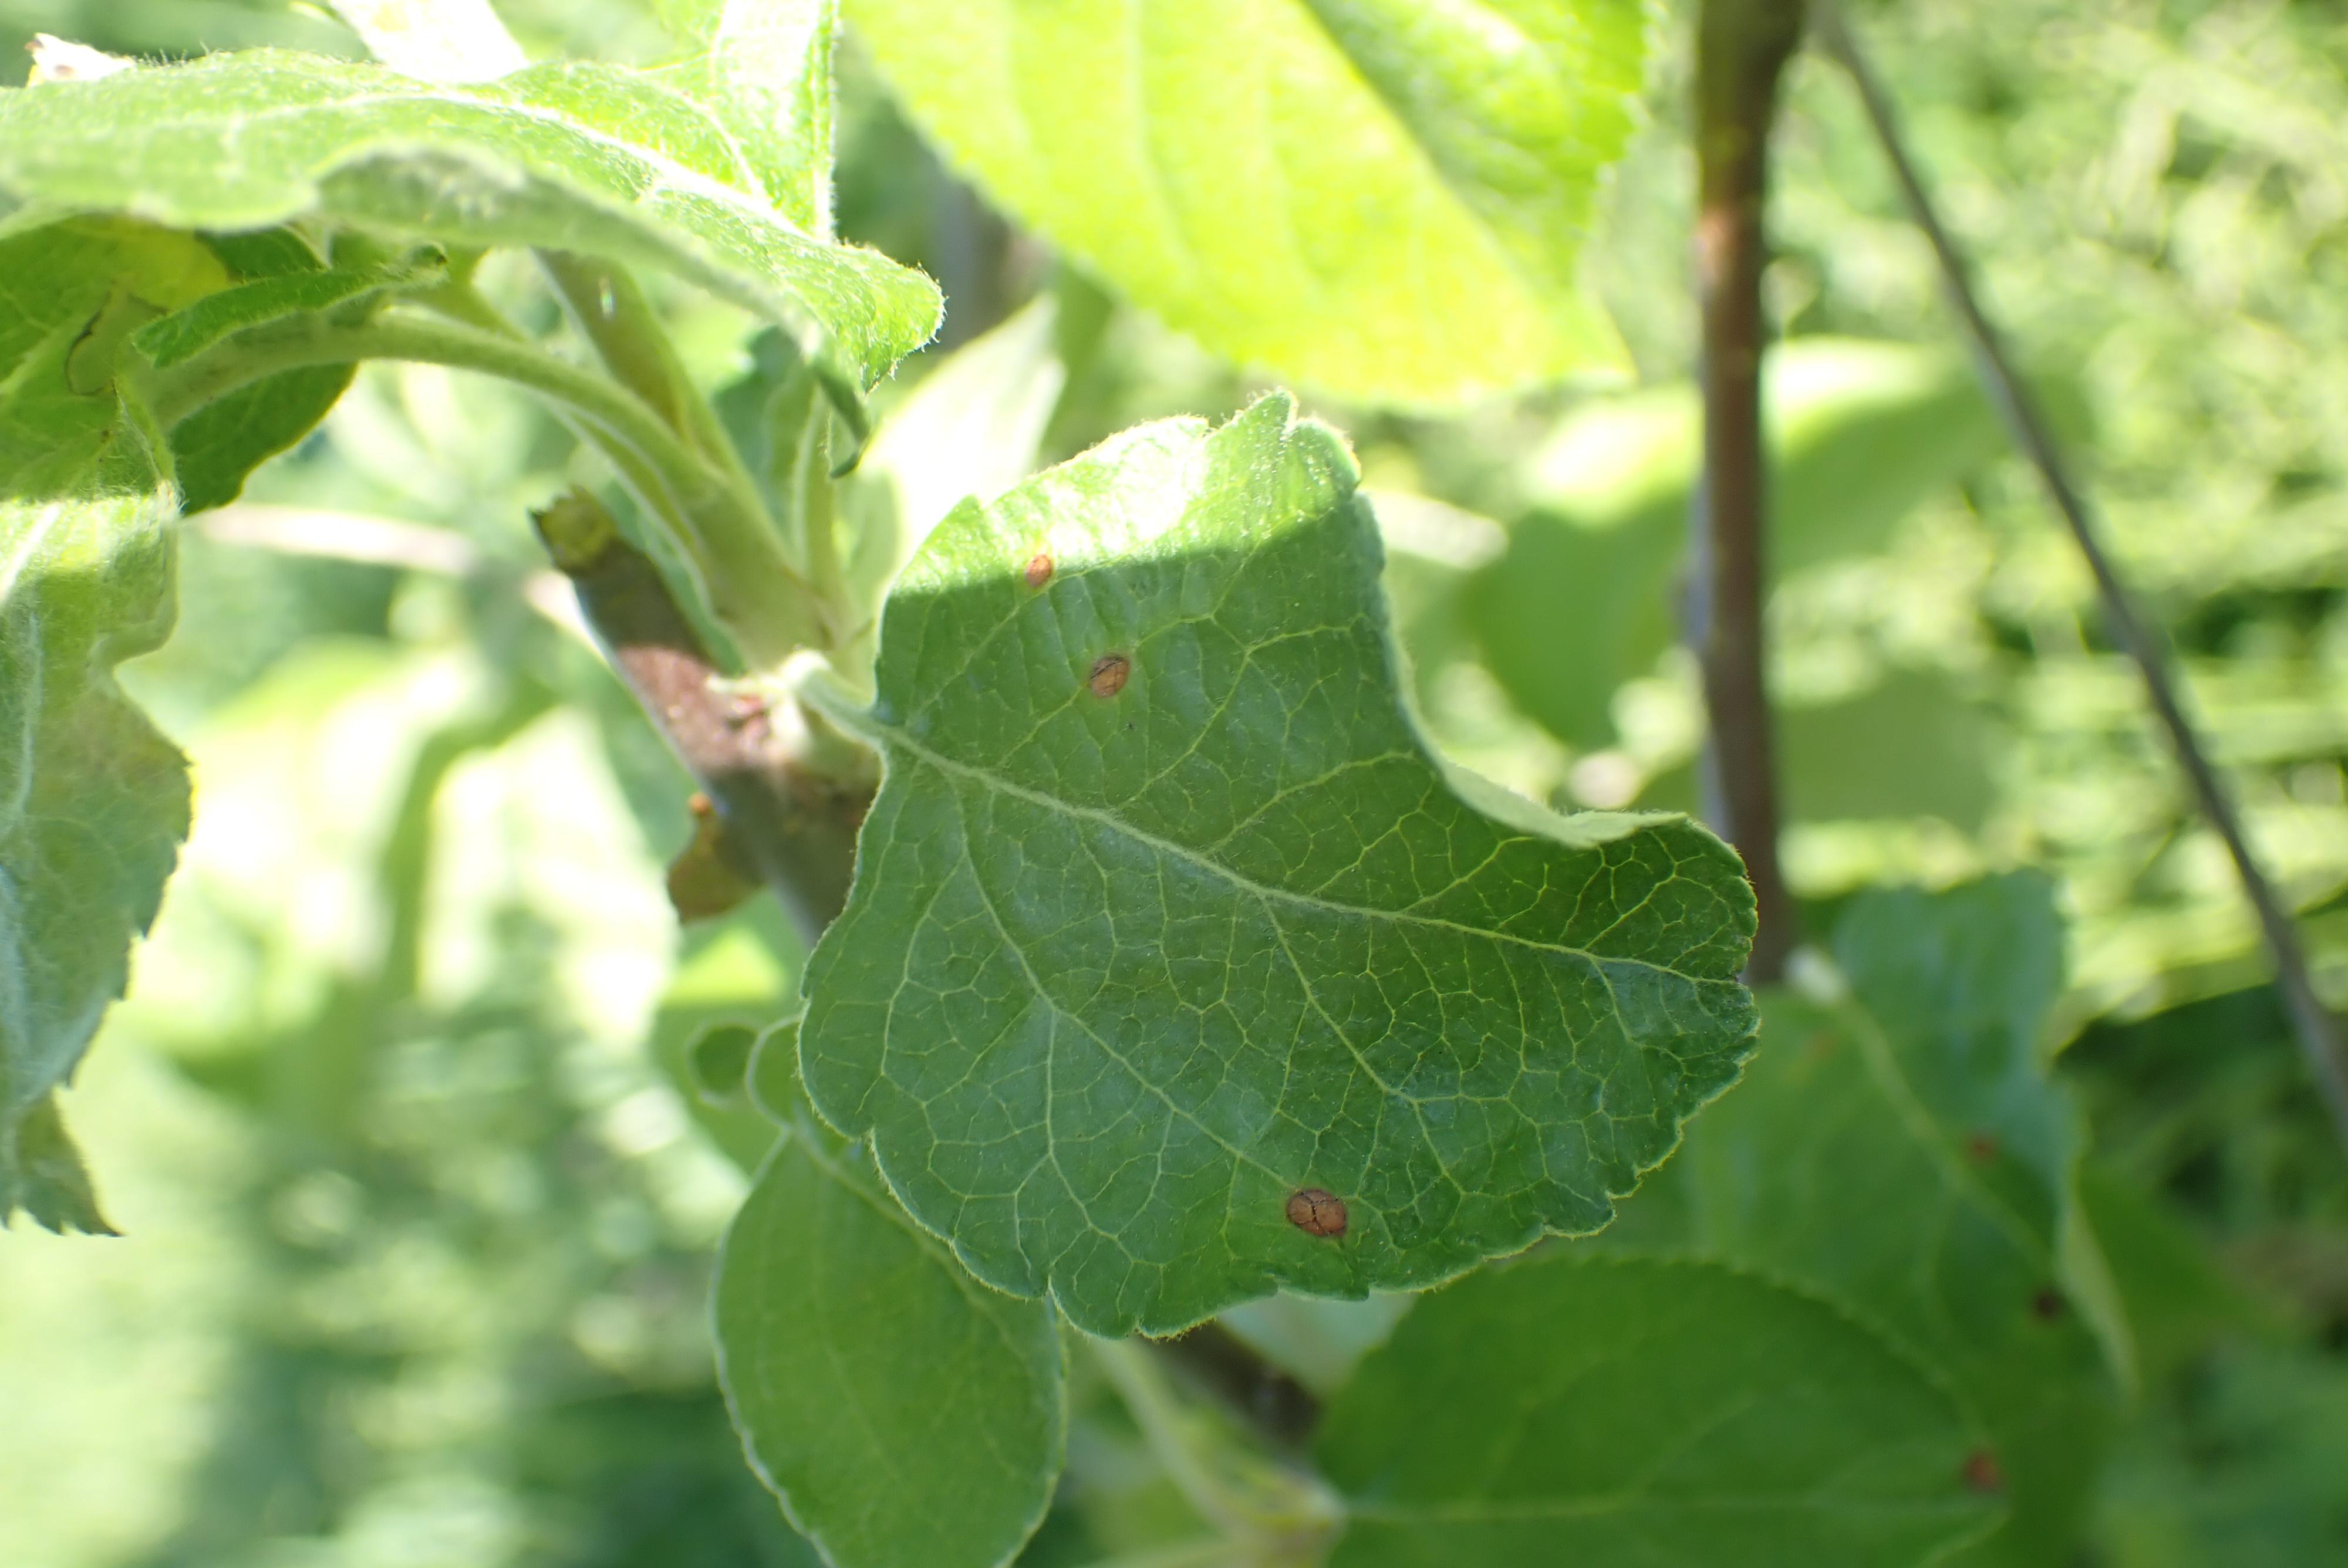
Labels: frog_eye_leaf_spot